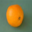
Label: orange